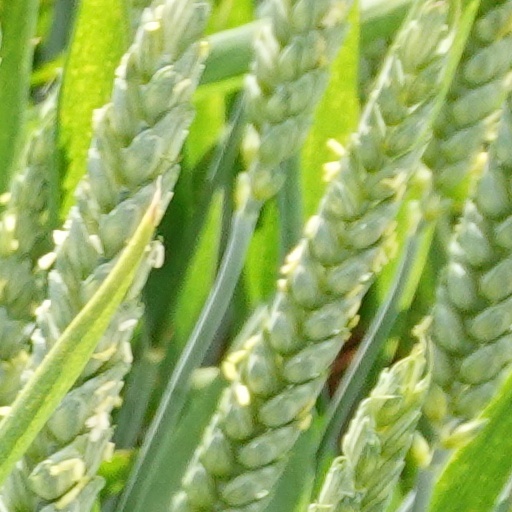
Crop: wheat